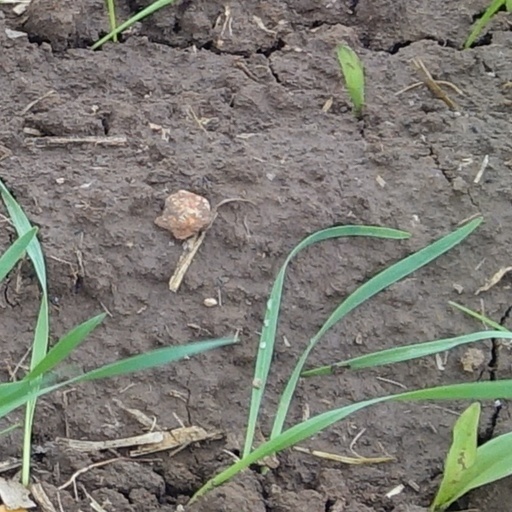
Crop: wheat